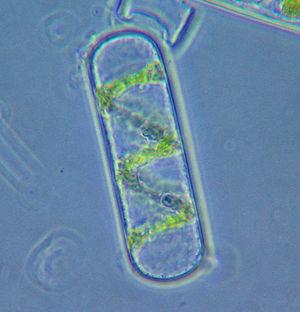
Spirogyra, la Spirogyre, est un genre d'algues vertes, filamenteuses de la famille des Zygnemataceae.
Les Zygnematophyceae ou Zygnématophycées, appelées encore Conjugatophyceae sont une classe d'algues vertes de l'infra-règne des Streptophyta.